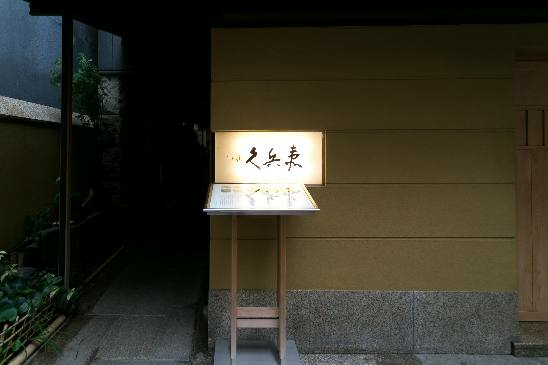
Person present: No